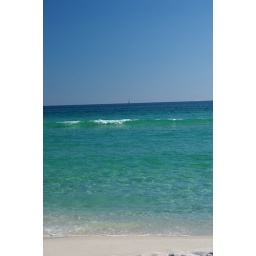
Sugar white sand and turquois water in Destin Florida